Capt. John Foley Horr House

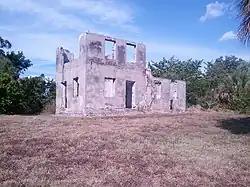
Capt. John Foley Horr's House, Key Marco (Formerly Horr's Island), 2013

The Capt. John Foley Horr House is the historic residence of Captain John Foley Horr on the southern portion of Marco Island, Florida. It is located at the north side of Whiskey Creek Drive on Key Marco (formerly known as Horr's Island). Horr also established a citrus grove and pineapple plantation on the island. On October 8, 1997, the house, used by Horr as a residence, was added to the U.S. National Register of Historic Places. Today, only tabby ruins of the house remain.